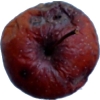
Label: apples